Hyperbolic spiral

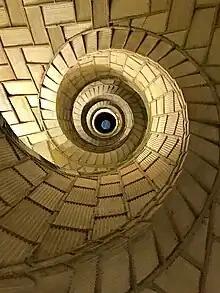
A spiral staircase in the Cathedral of St. John the Divine. Several helical curves in the staircase project to hyperbolic spirals in its photograph.

A hyperbolic spiral is a type of spiral with a pitch angle that increases with distance from its center, unlike the constant angles of logarithmic spirals or decreasing angles of Archimedean spirals. As this curve widens, it approaches an asymptotic line. It can be found in the view up a spiral staircase and the starting arrangement of certain footraces, and is used to model spiral galaxies and architectural volutes.